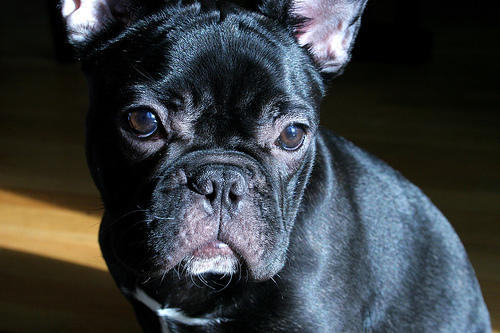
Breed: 1121-n000002-French_bulldog